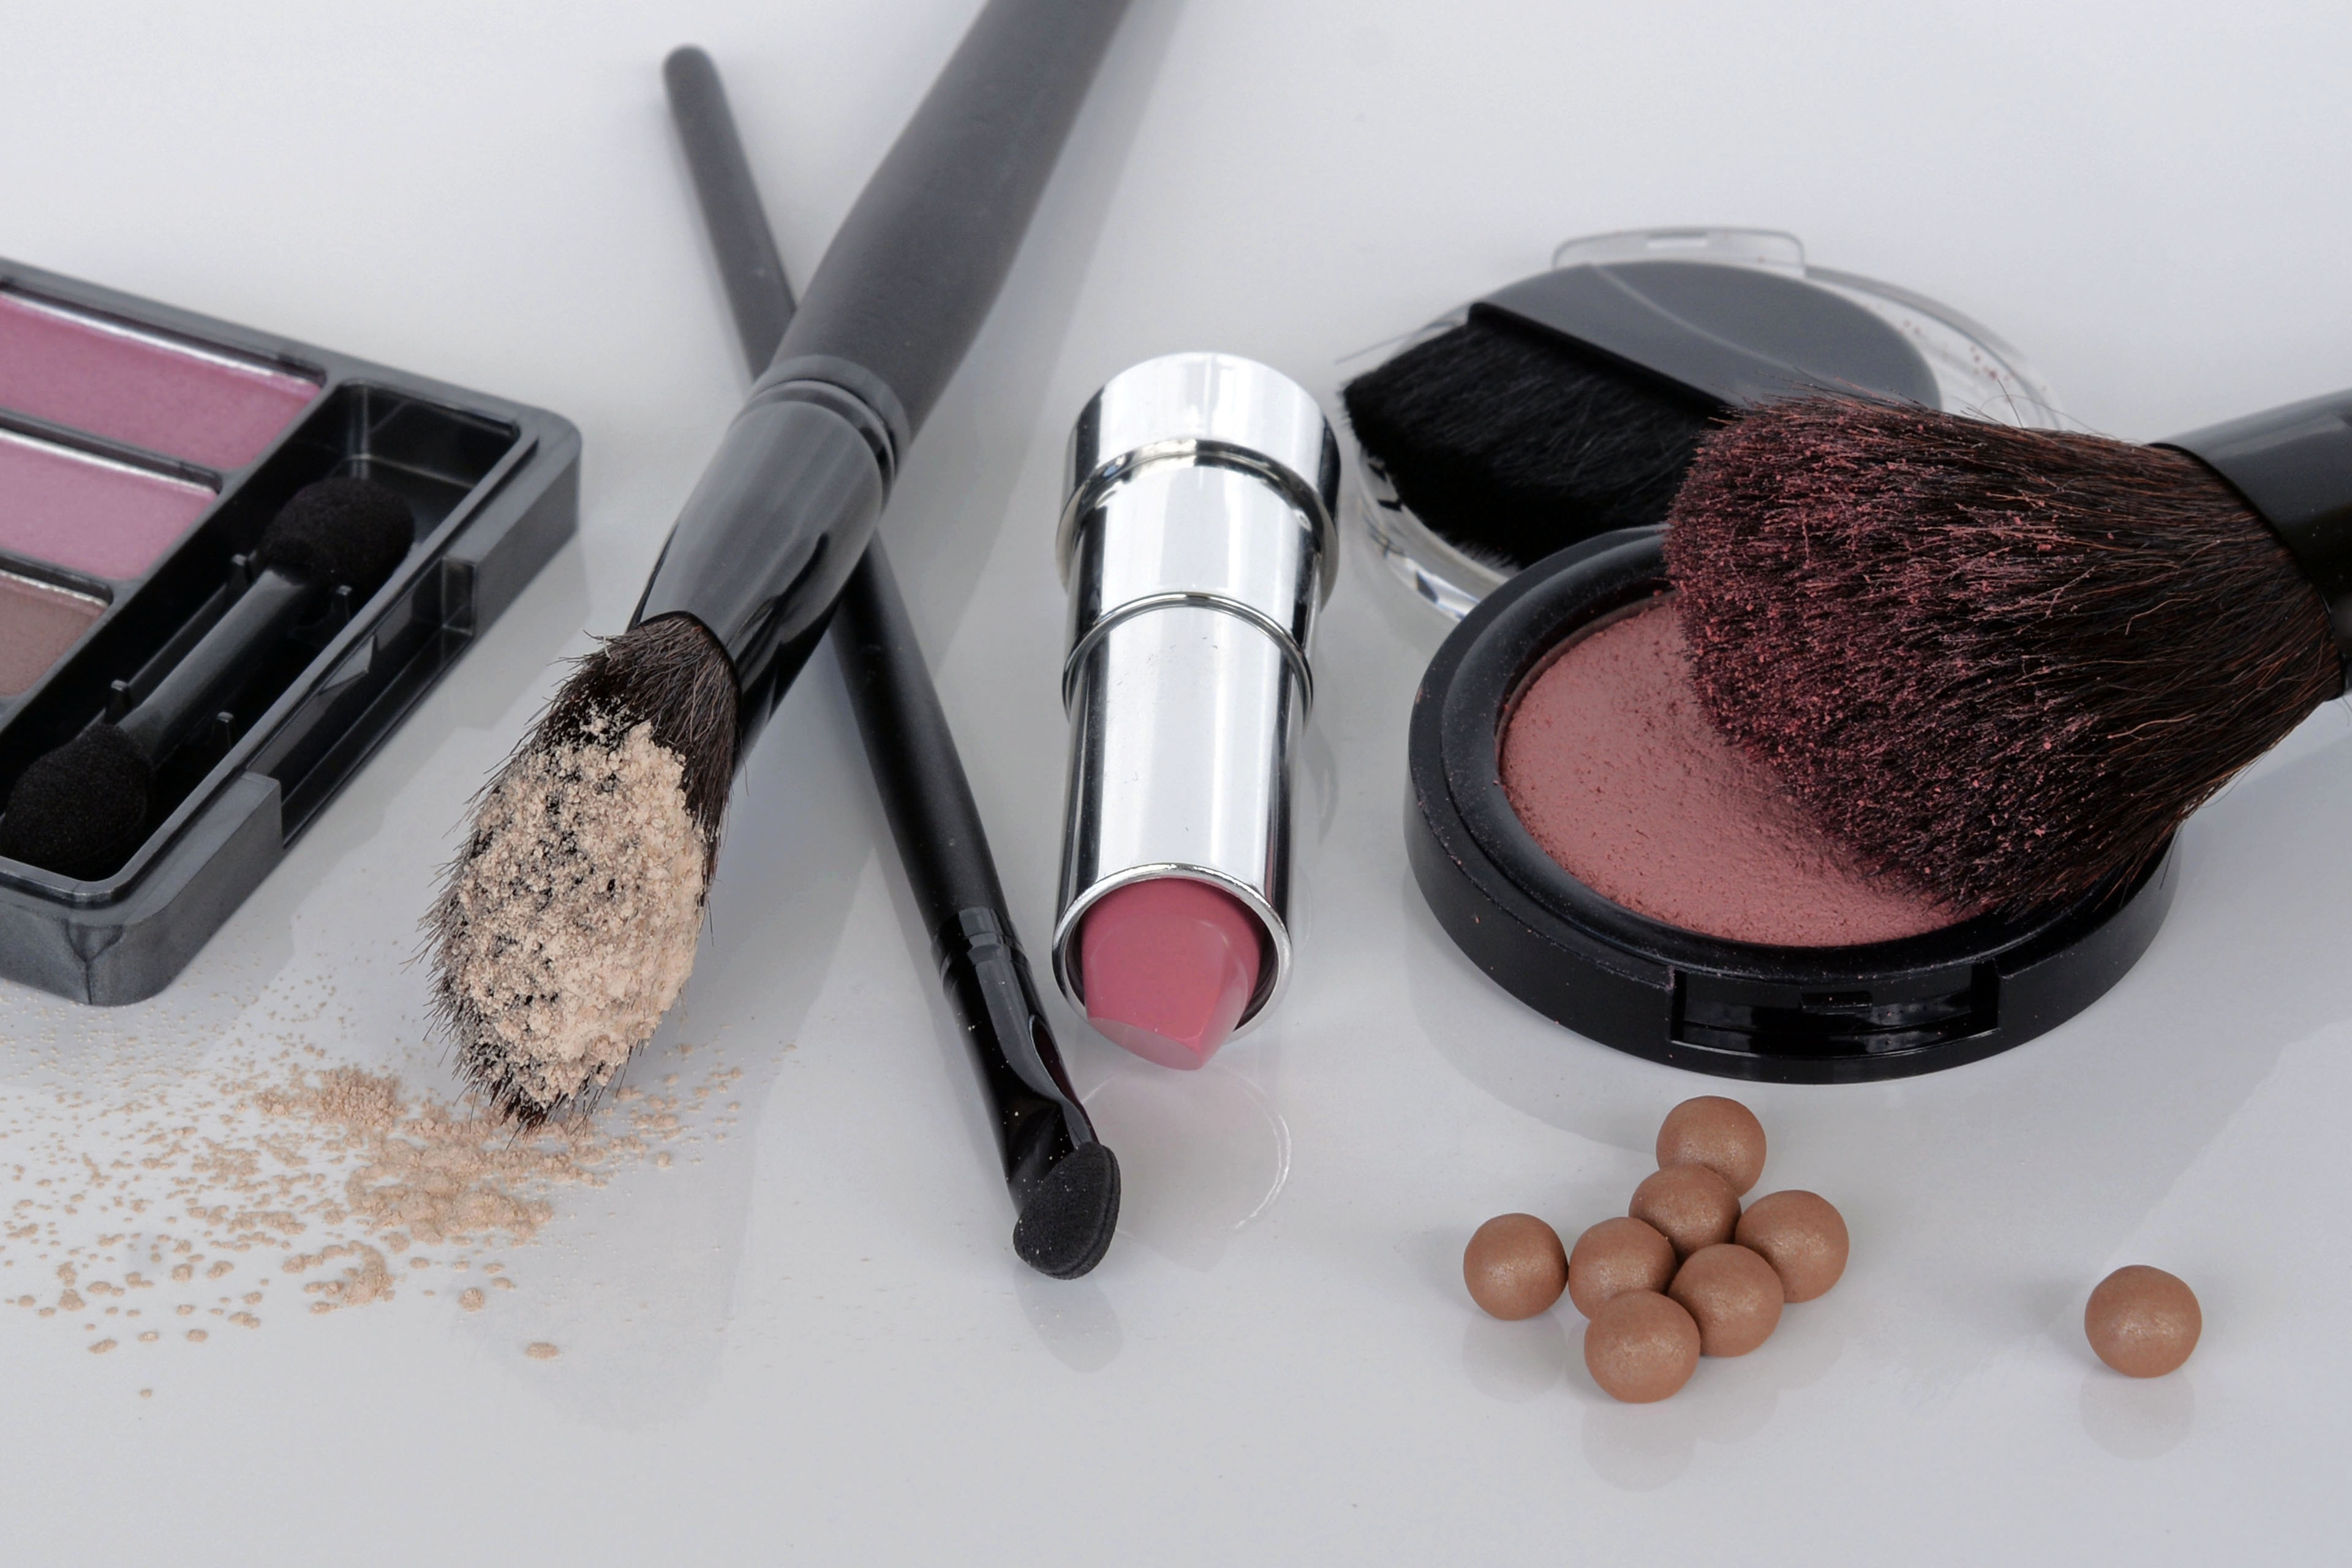
brush, female, powder, lip, make up, human body, face, eyes, eye, rouge, beauty, organ, lipstick, cosmetics, reddish, coupon, eye shadow, cheeks